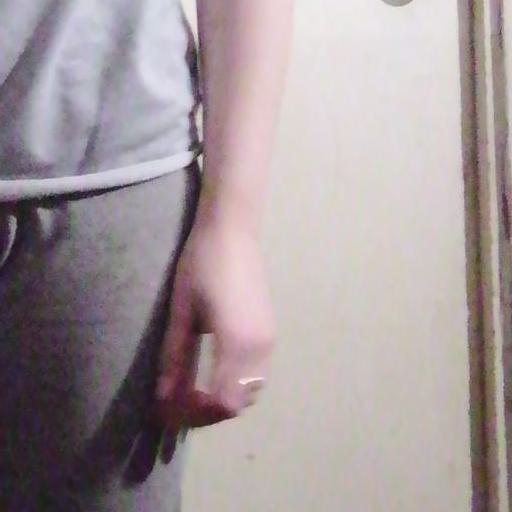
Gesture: no_gesture